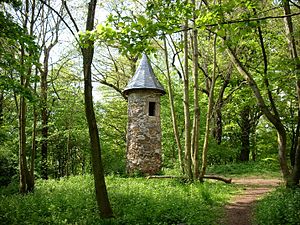
Nordhausen
Lille vagttårn i Hohenrode Park i Nordhausen
Nordhausen er en by i Thüringen i Tyskland. Den ligger i det sydlige Harzen og er hovedbyen i Landkreis Nordhausen. Den var engang kendt for en stor tobaksproduktion, og den er stadig kendt for spiritusmærket Nordhäuser Doppelkorn.